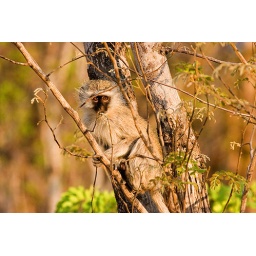
A monkey up a tree (just in case you couldn't work that out).